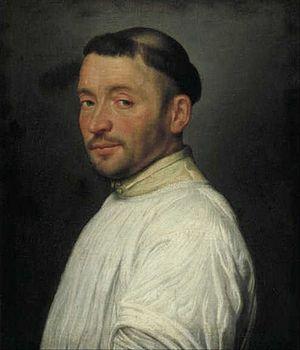
L'ordre camaldule ou ordre des Camaldules est un ordre monastique bénédictin de droit pontifical fondé par saint Romuald de Ravenne en 1012 à Camaldoli, frazione de Poppi, dans la haute vallée de l'Arno en Toscane, sous la règle de saint Benoît. Les moines camaldules allient la vie commune de travail et de l'office bénédictin à l'érémitisme. Ils portent l'habit blanc et la barbe pleine.